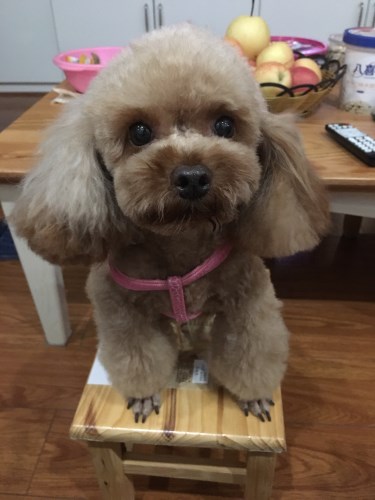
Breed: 7449-n000128-teddy